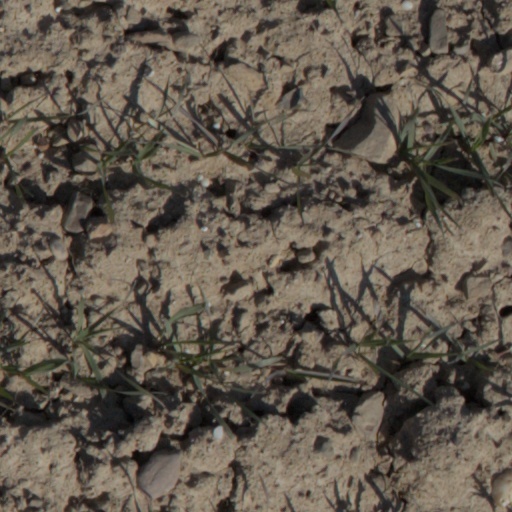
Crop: wheat